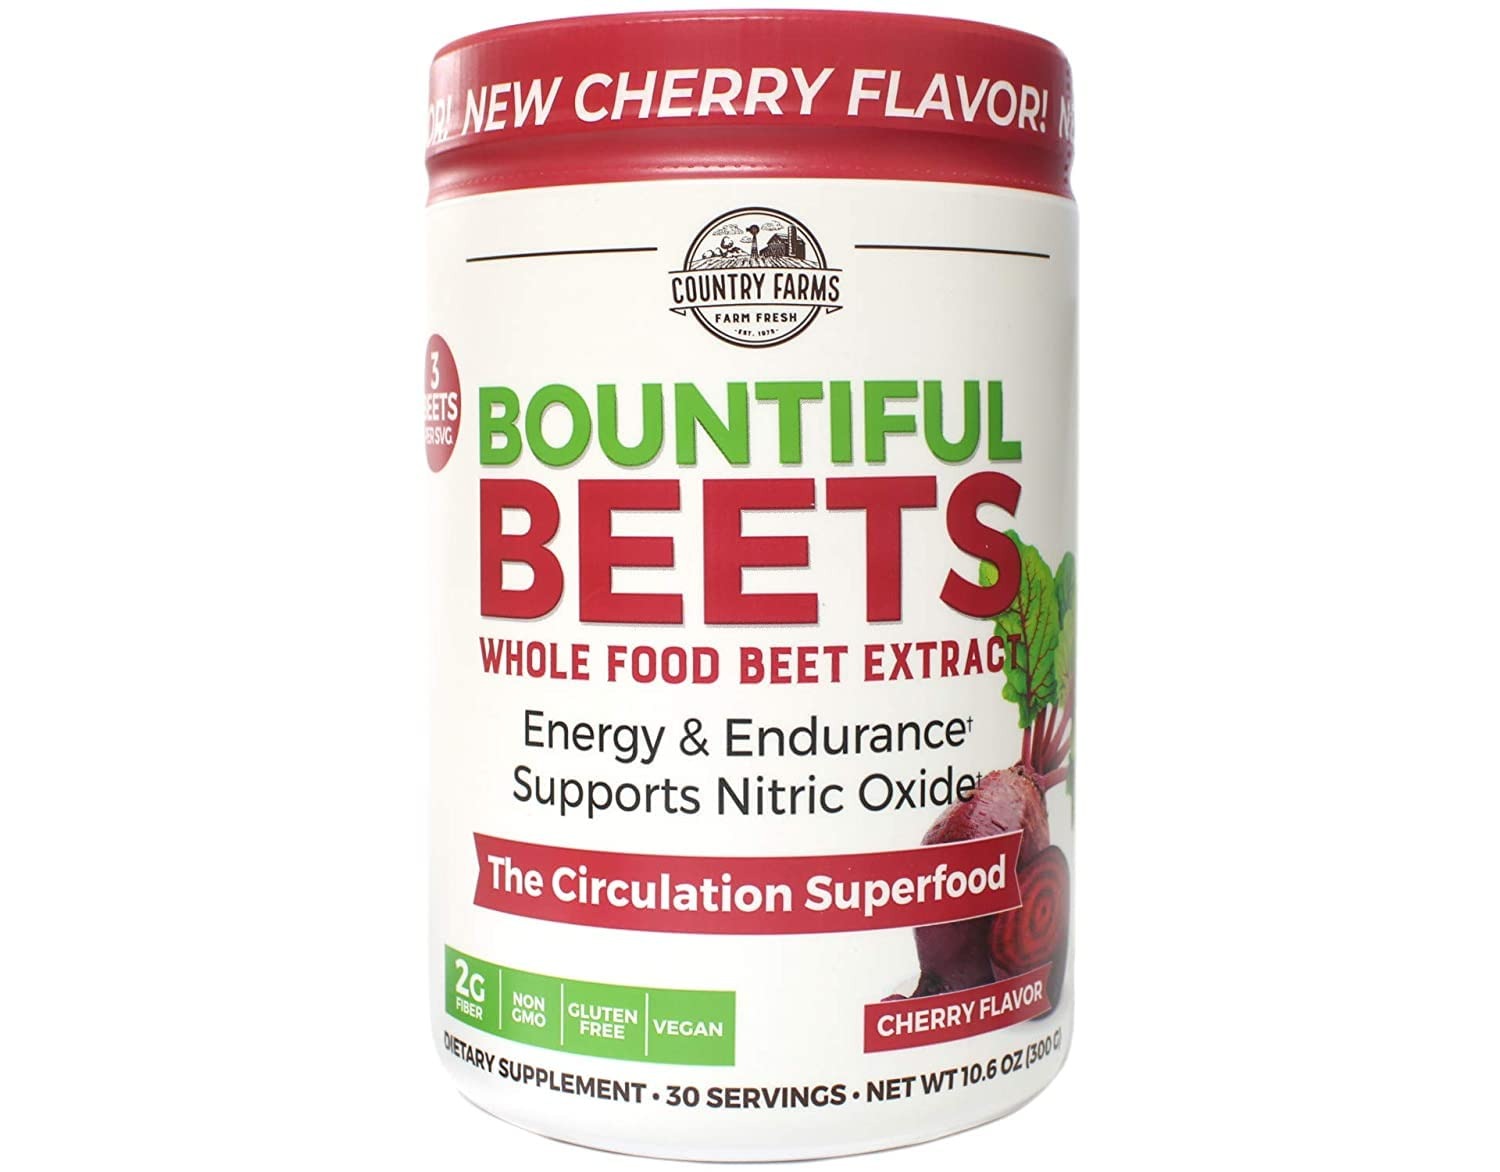
Item Name: Country Farms Bountiful Beets Circulation Superfood 10.6 oz (Pack of 2)
Bullet Point 1: NUTRIENT POWERHOUSE: Rich in essential nutrients, including vitamins, minerals, and antioxidants, to promote a healthy lifestyle
Bullet Point 2: CHERRY BLISS: Delicious and refreshing cherry flavor that makes it easy to incorporate the benefits of beets into your daily routine
Bullet Point 3: EASY TO USE: Conveniently packed with 30 servings, you can add it to your favorite beverage or recipe with ease
Bullet Point 4: SUPERIOR INGREDIENTS: Made with premium ingredients and the highest purity, so you can be sure you're getting the best possible product
Bullet Point 5: VERSATILE AND CUSTOMIZABLE: Can be mixed with water, juice, or smoothies, so you can enjoy the benefits of beets in a way that suits your taste and lifestyle
Product Description: Country Farms Bountiful Beets Cherry Flavor is a delicious and nutritious way to boost your daily intake of essential nutrients and an easy way to get your daily dose of beets. It is a great way to improve your energy levels and boost your circulation. This is a healthy way to add a pop of flavor to your smoothies, shakes, and other beverages.
Value: 21.2
Unit: Ounce

Price: 26.765